Chodko Jurewicz

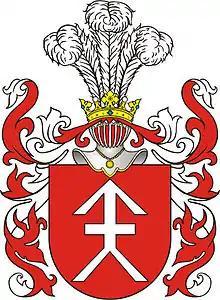
Kościesza coat of arms was used by Chodko since 1431. It is unclear how he obtained the Polish arms.

Chodko Jurewicz (fl. c.1400–1447) was a Ruthenian noble from the Grand Duchy of Lithuania and is considered to be the founder of the Chodkiewicz family. Chodko was a historical person, but his obscure origin and biography have long been surrounded by legends and disputed by scholars. Chodko Jurewicz died after 1447 and was succeeded by his son Ivan Chodkiewicz.